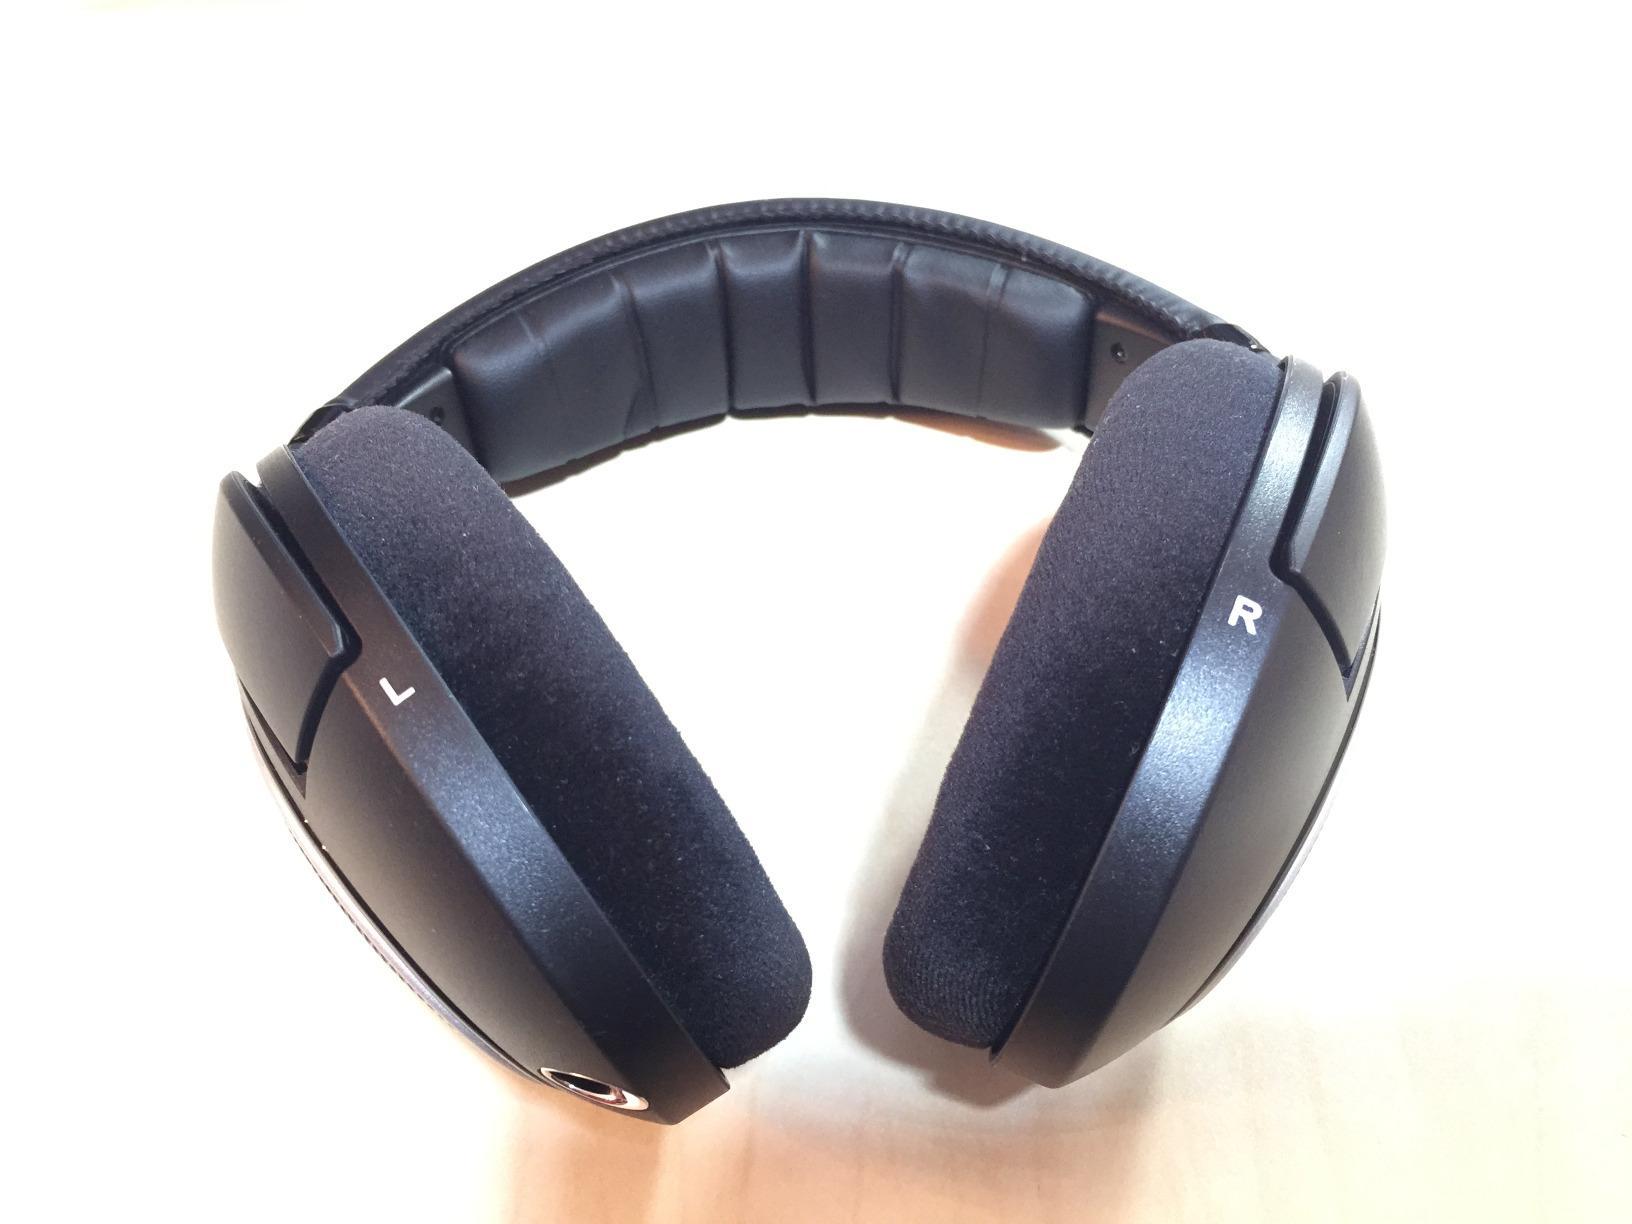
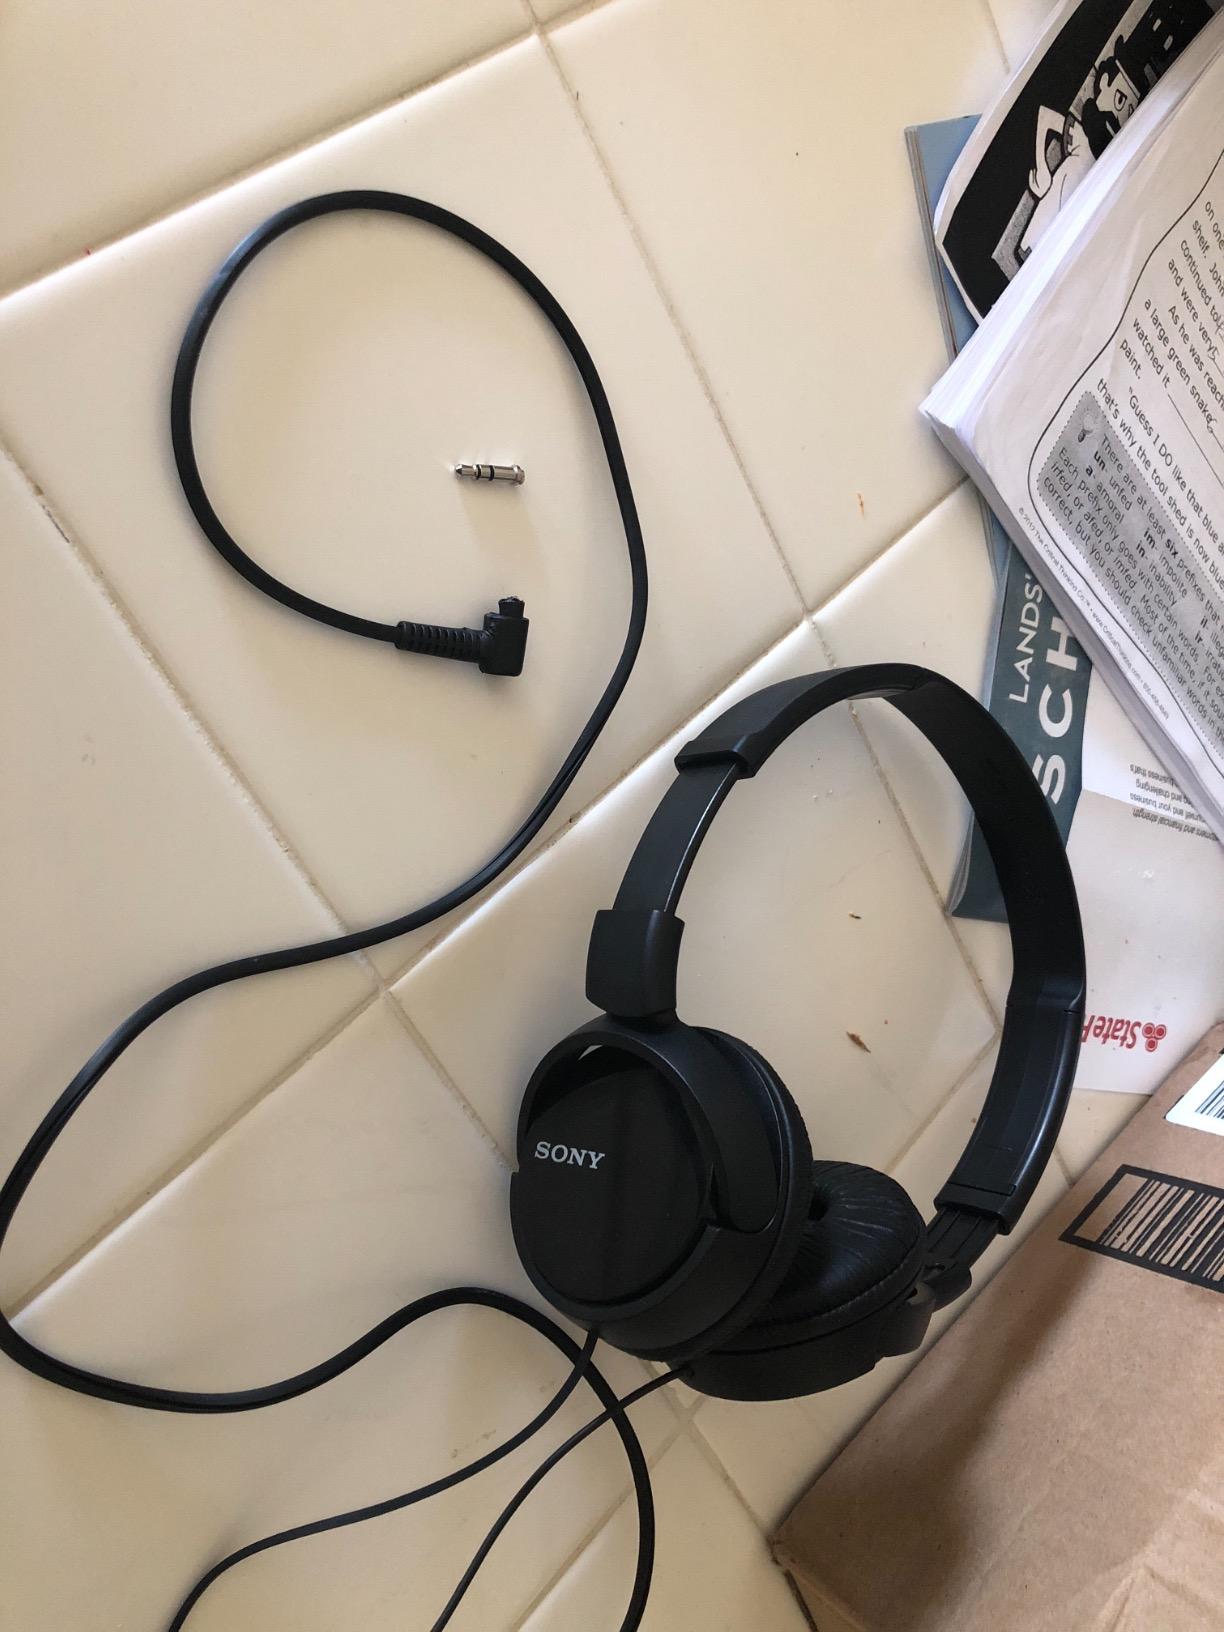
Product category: headphones
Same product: no